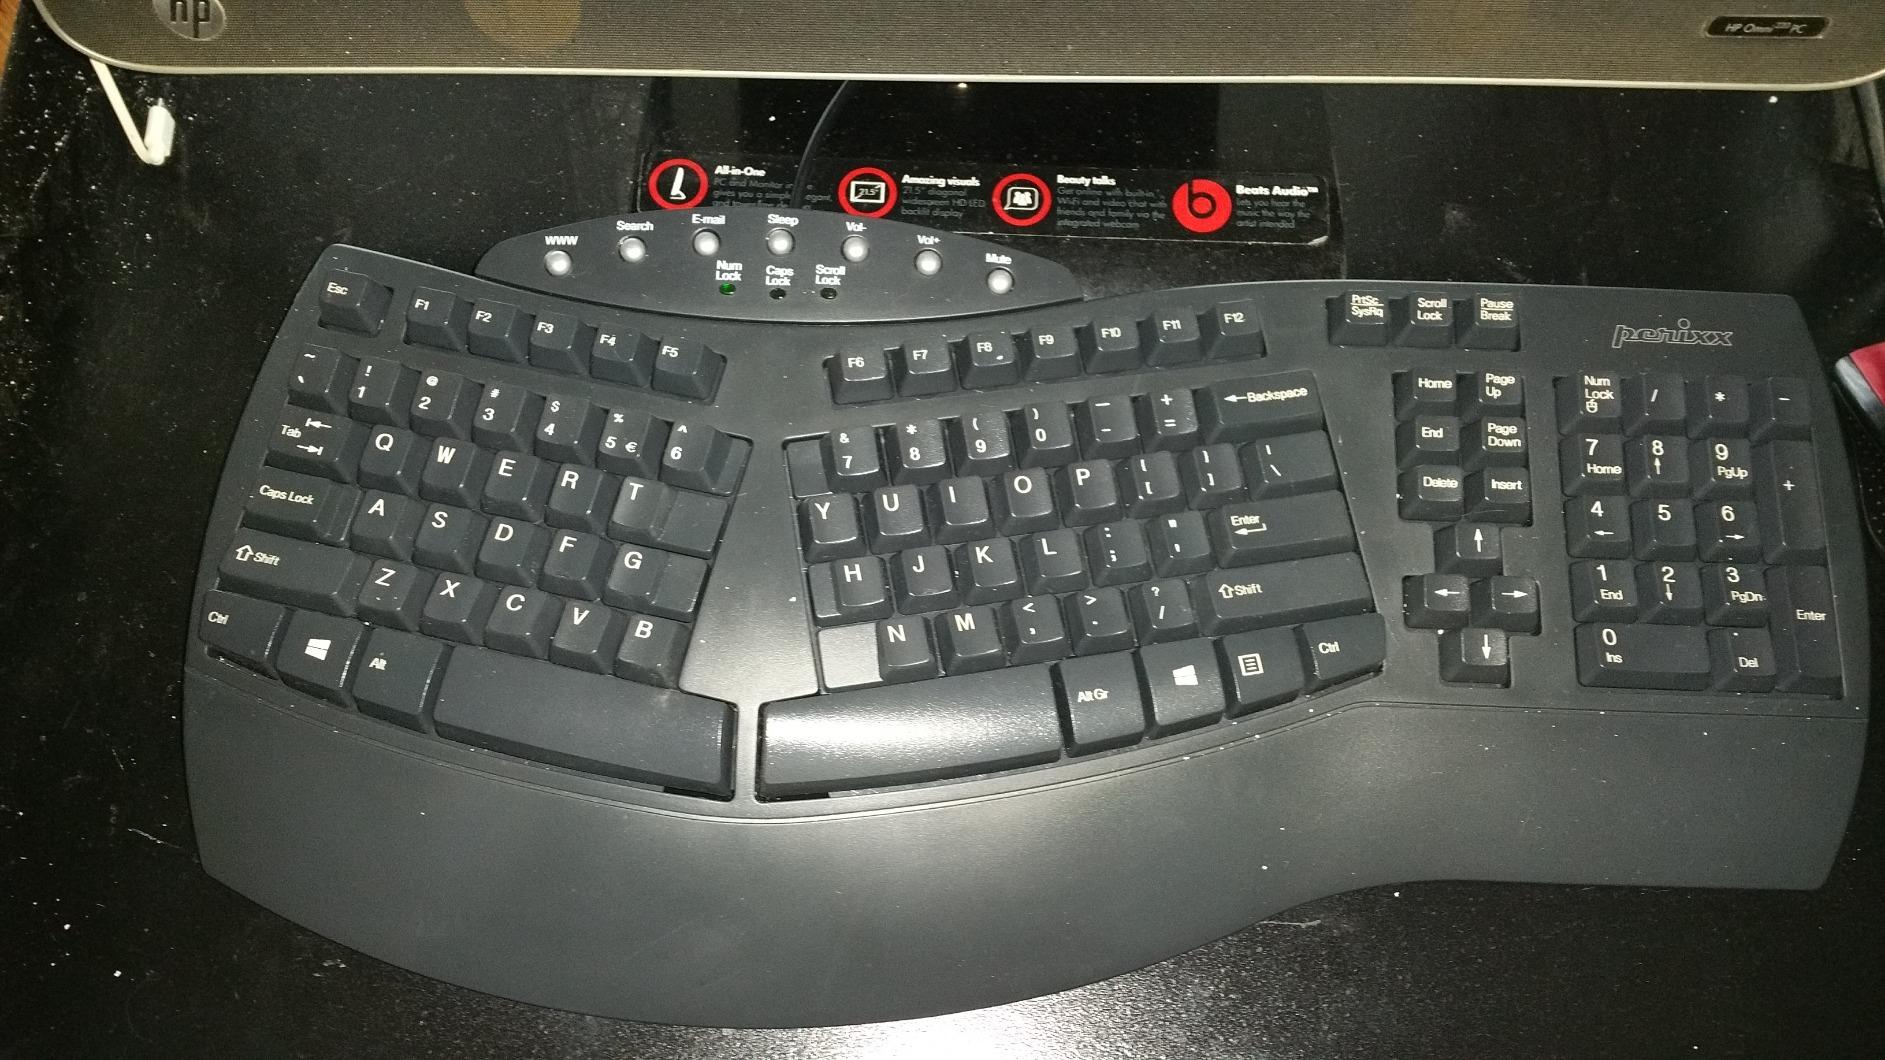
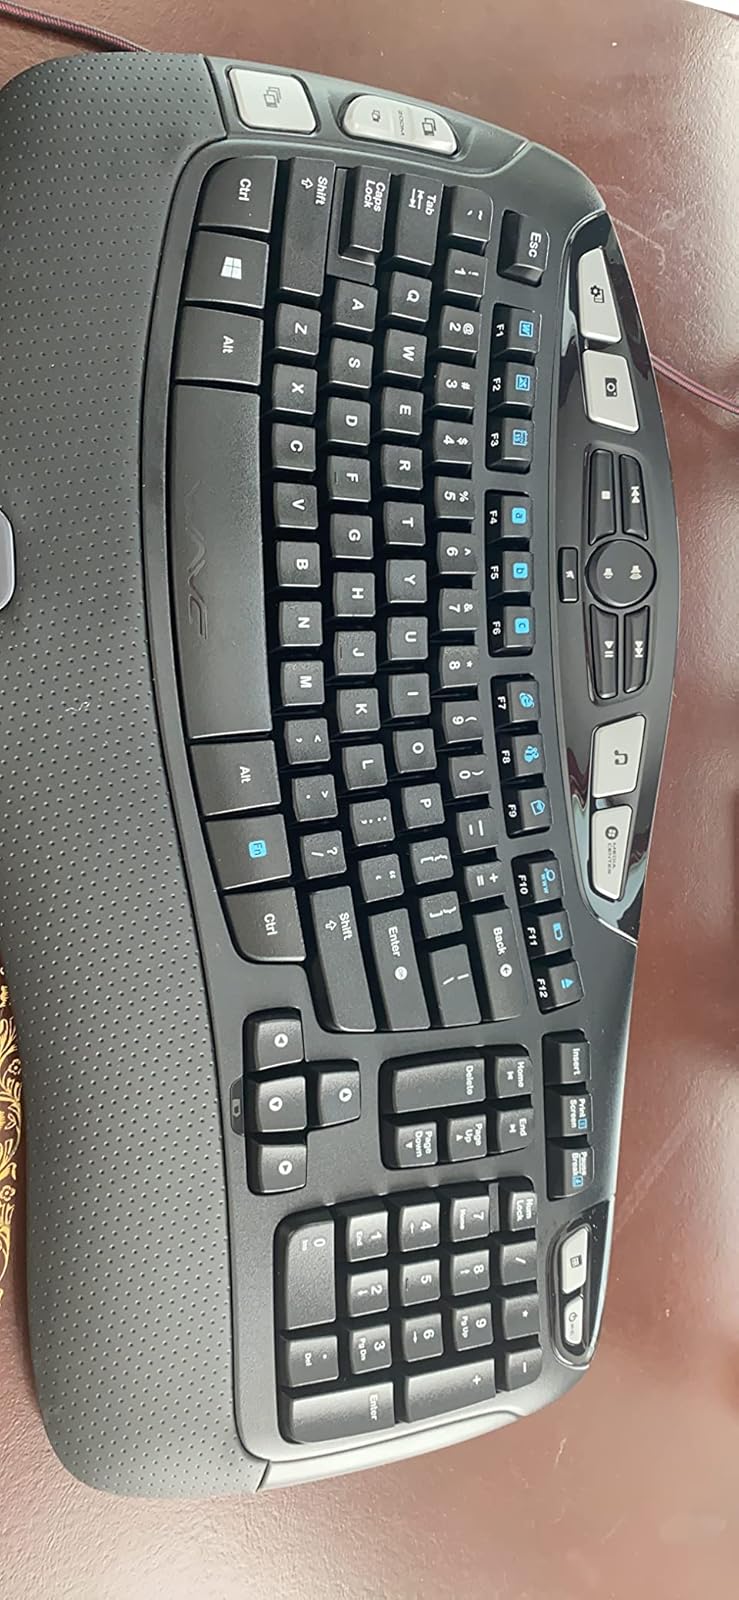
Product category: keyboard
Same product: no